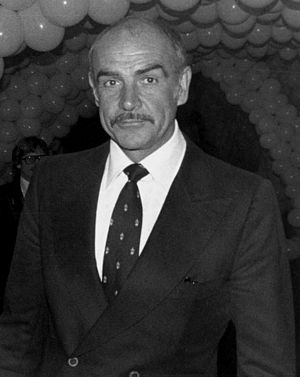
Pistolløbssekvens (George Lazenby) / Produktion / Tøj
Tidligere James Bond-skuespiller Sean Connery her iført jakkesæt. George Lazenby bar et lignende sort jakkesæt i pistolløbssekvensen.
George Lazenbys pistolløbssekvens er den tredje producerede pistolløbssekvens blandt James Bond-filmene, og den første der blev brugt udelukkende i kun en af EON Productions' Bond-film, nemlig On Her Majesty's Secret Service fra 1969, hvilket også var den eneste til at have George Lazenby i hovedrollen som Ian Flemings hemmelige agent og kommandør James Bond. Pistolløbssekvensen blev produceret op samtidig med selve filmen On Her Majesty's Secret Service med Maurice Binder, skaberen af sekvensen, som producent. Sekvensen blev instrueret af Peter R. Hunt, der valgte at bruge George Lazenby frem for en stuntman, som Terence Young gjorde det i de to første Bond-film, Dr. No og From Russia with Love, hvor han brugte stuntman Bob Simmons som James Bond i sekvensen.